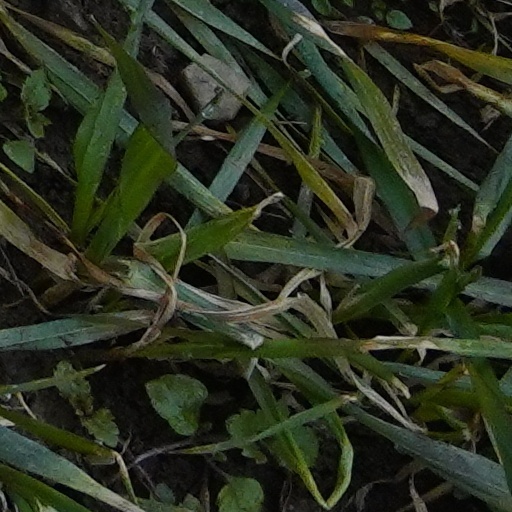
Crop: wheat